Avro Canada

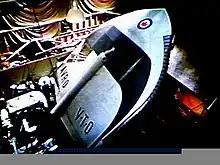
Project Y mock-up in the Experimental Flight Hangar c. 1954.

Design reports from early 1952 outlined key features of a new gas turbine propelled engine and disc-shaped vehicle: an inner disc with central eye intake with an outer, counter-rotating disc, with rear-directed thrust nozzles, later refined to include controlling the aeroplane by thrust vectoring and stabilizing the vehicle by having the large engine rotor act as a gyroscope. The aircraft was designed for vertical take-off and landing which was thought to be hazardous and required an electronic flight-stabilization system, then not-yet available. Financed largely by Avro, the Canadian government deemed these problems too expensive to finance beyond an initial funding of $400,000. A USAF-led delegation to Avro in December 1953 gave Avro the opportunity to discuss their projects, but Y-1 was not deemed worthy of financing.